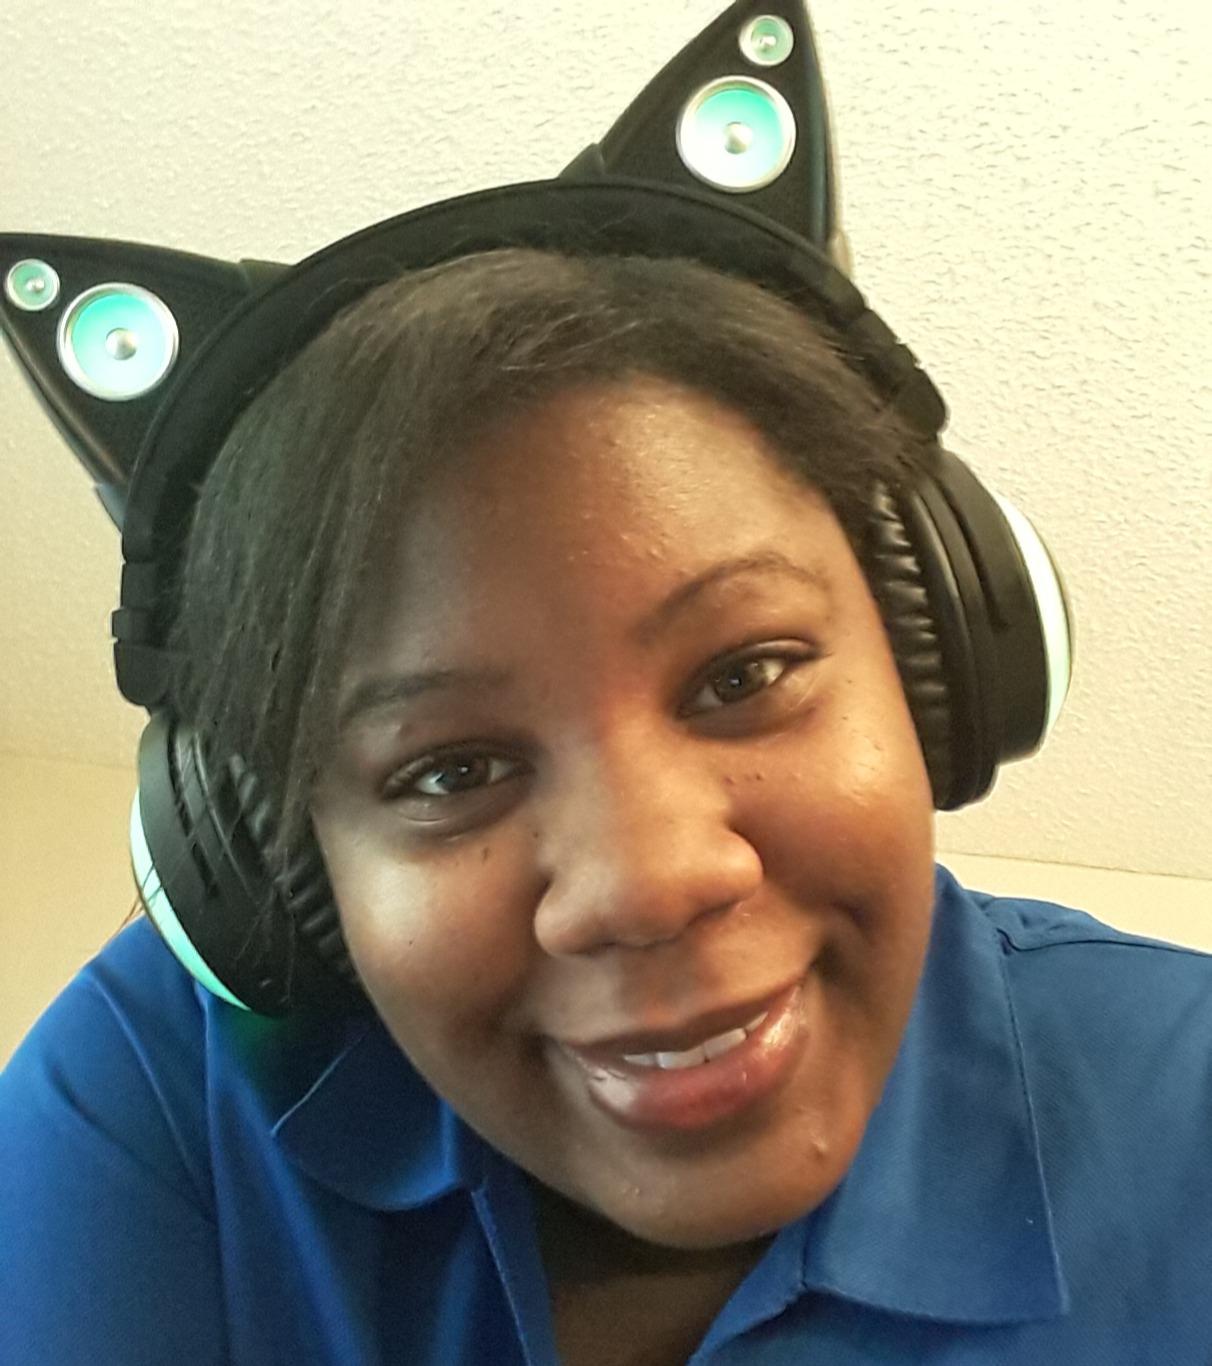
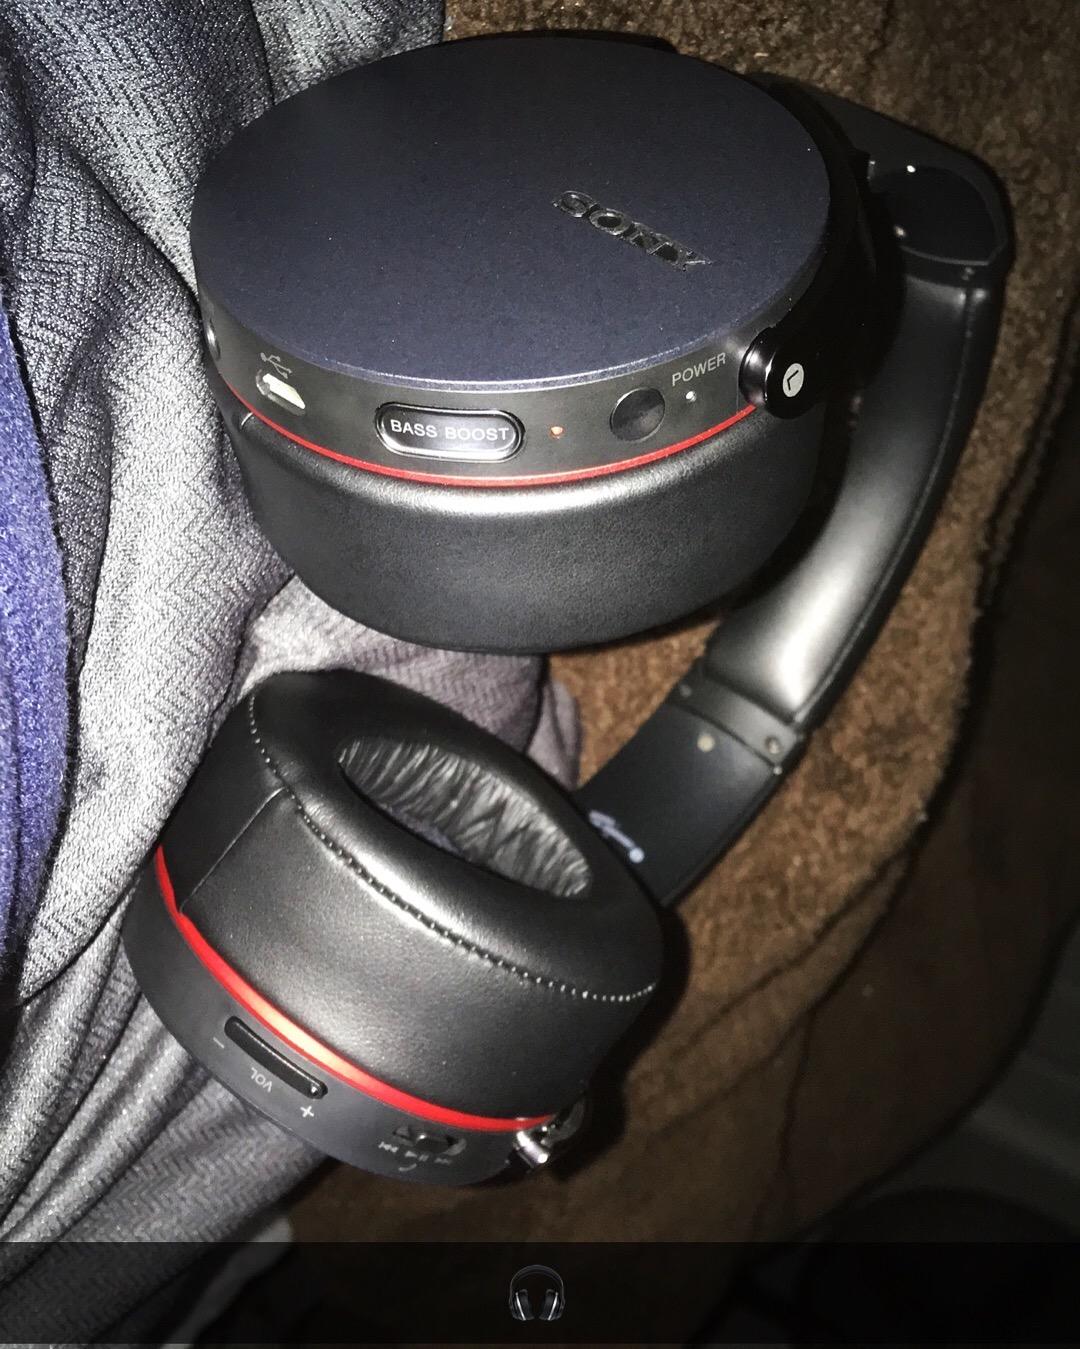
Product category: headphones
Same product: no